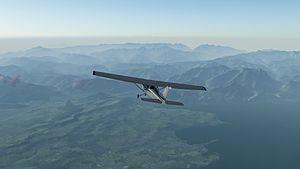
FlightGear Flight Simulator, souvent abrégé FlightGear ou FGFS est un jeu vidéo libre de simulation de vol, gratuit, open-source et multiplate-forme développé par le projet FlightGear.